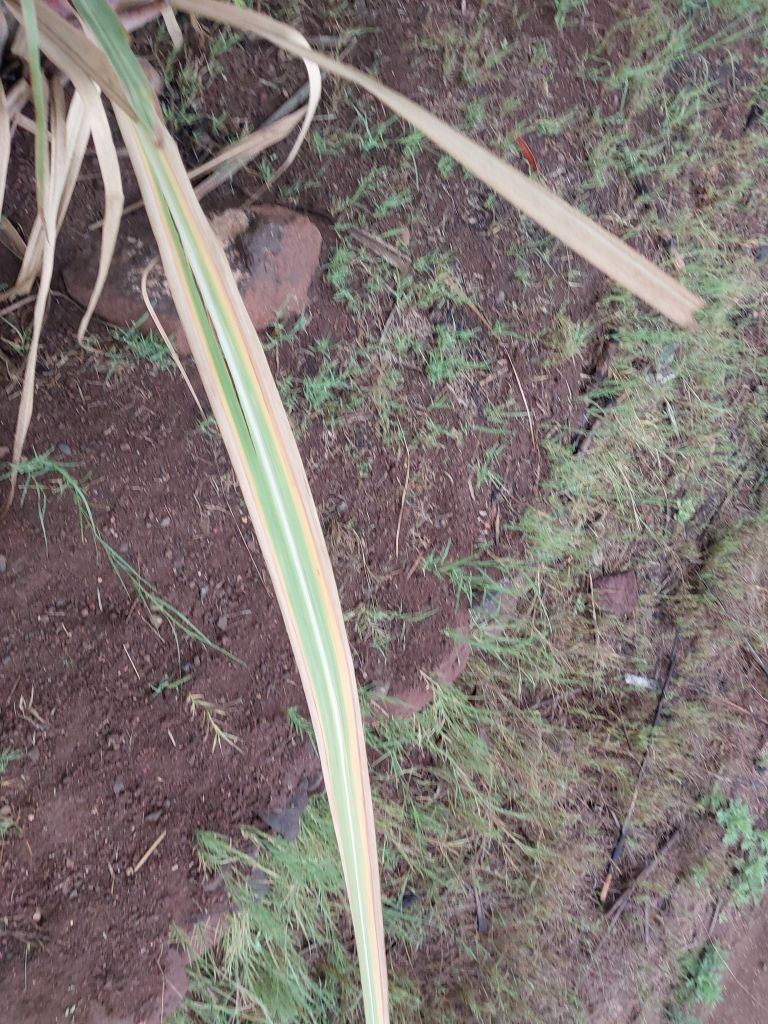
Label: Yellow Leaf